Mark-Anthony Turnage

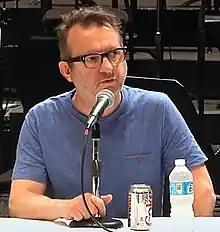
Turnage speaks at the 2014 Cabrillo Festival of Contemporary Music

Mark-Anthony Turnage (born 10 June 1960) is an English composer of contemporary classical music.